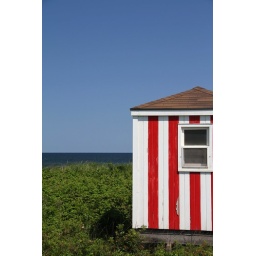
Loved this little stripped cabana house on the walkway down to the beach in Greenwich PEI